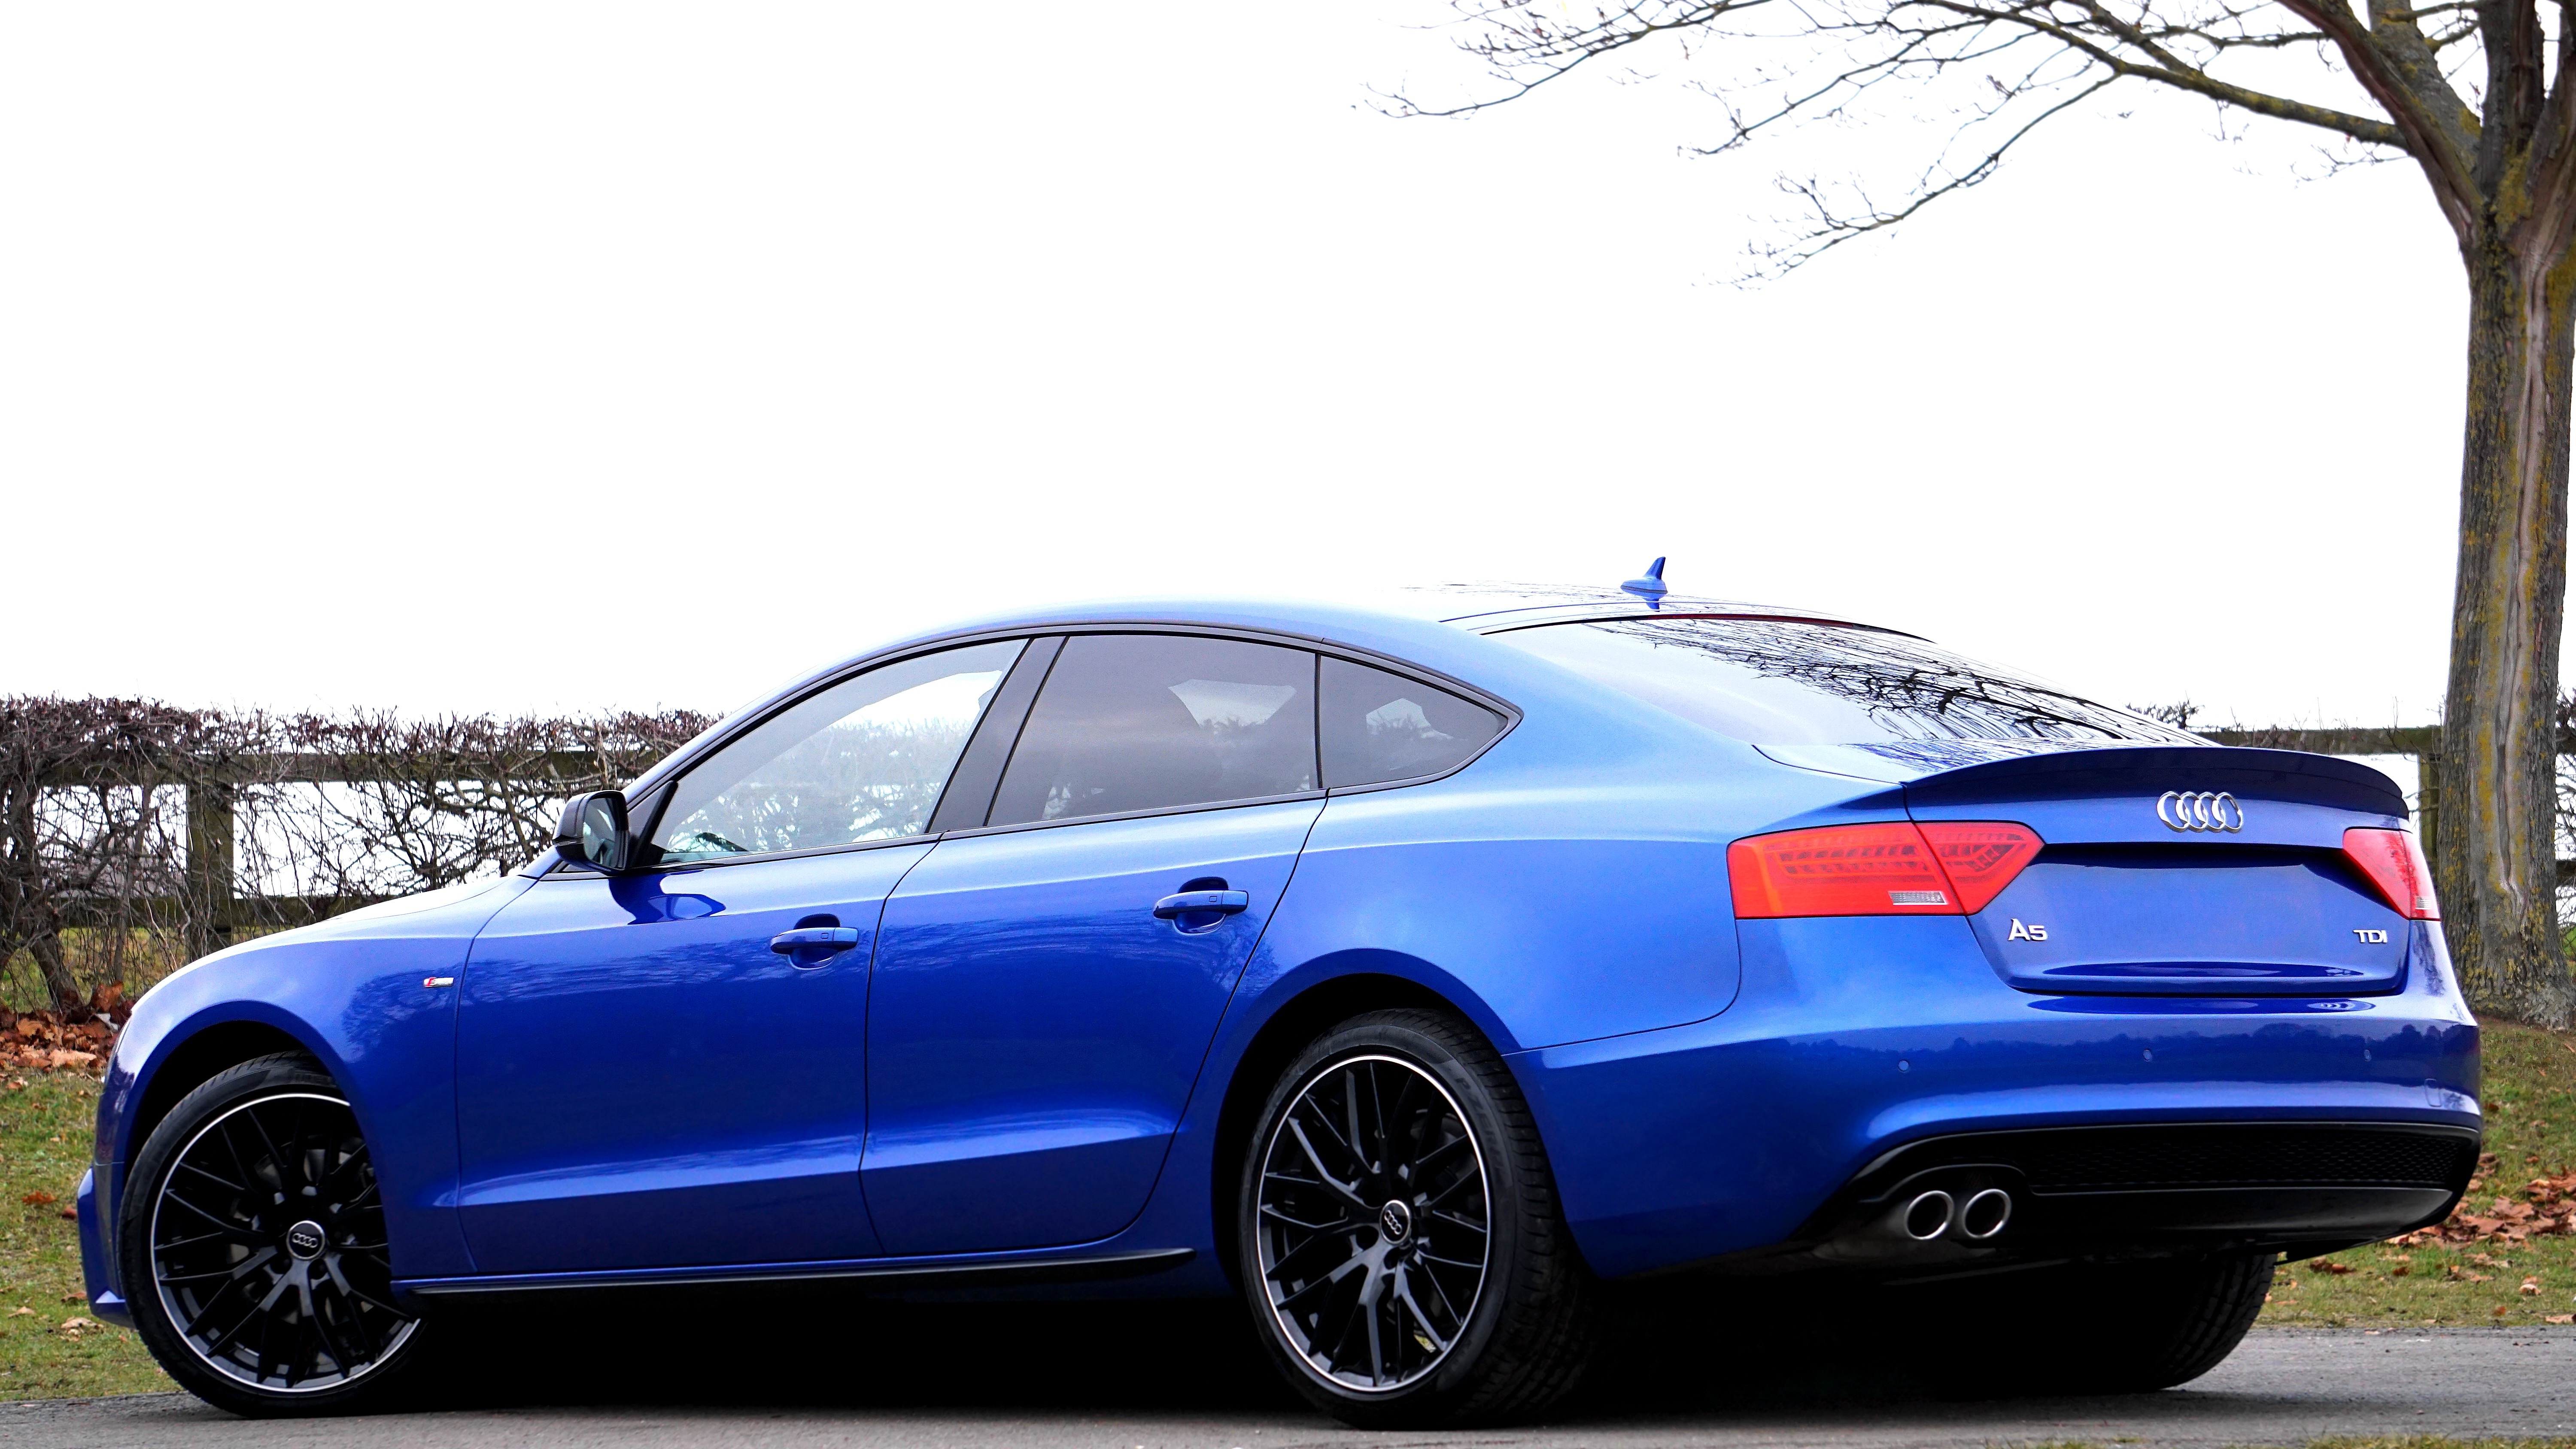
light, sport, car, wheel, automobile, transportation, transport, vehicle, auto, lamp, modern, automotive, sports car, headlamp, bumper, power, luxury, rim, motor, sedan, style, audi, coupe, metallic, land vehicle, a5, audi a5, automobile make, automotive exterior, automotive design, luxury vehicle, family car, executive car